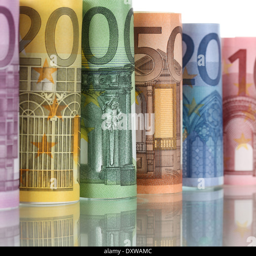
rolled euro notes of dimension in a row